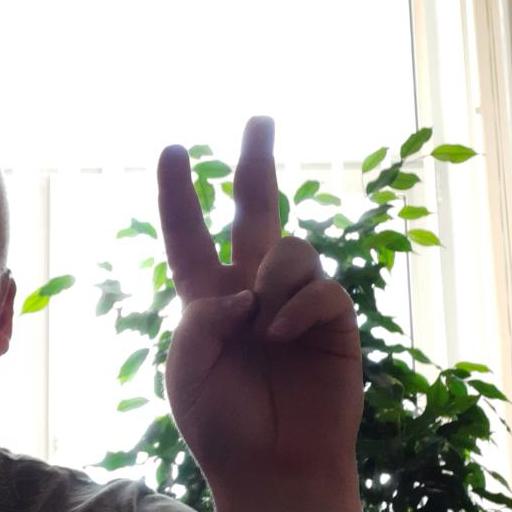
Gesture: peace